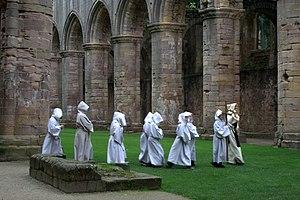
L'abbaye de Fountains dans le Yorkshire du Nord à 3 km au SO de Ripon, est une ancienne abbaye cistercienne aujourd'hui en ruine, fondée en 1132 dans la vallée boisée de la petite rivière Skell. L'abbaye de Fountains est l'un des principaux établissements cisterciens et l'un des mieux préservés en Angleterre. Elle appartient au National Trust. Elle est inscrite au patrimoine mondial de l'UNESCO avec le parc de Studley Royal qui lui est adjacent.